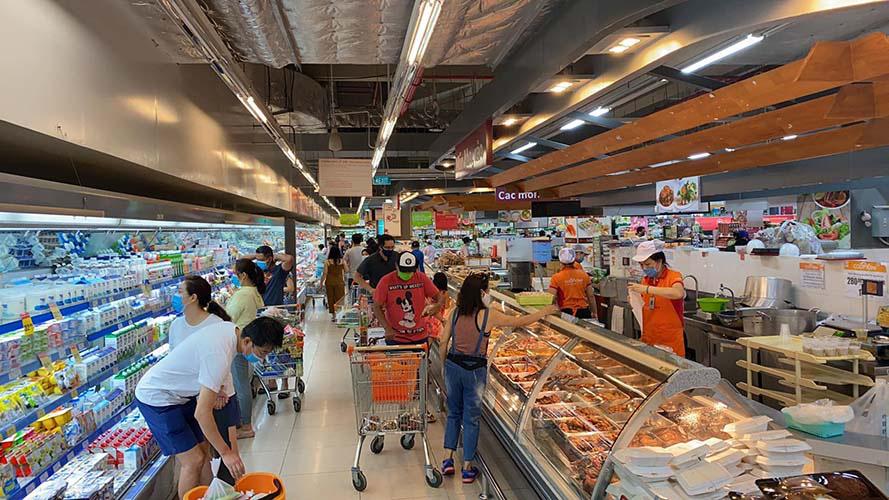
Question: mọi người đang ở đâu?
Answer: đang ở trong một siêu thị